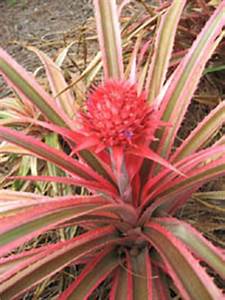
Label: pineapple